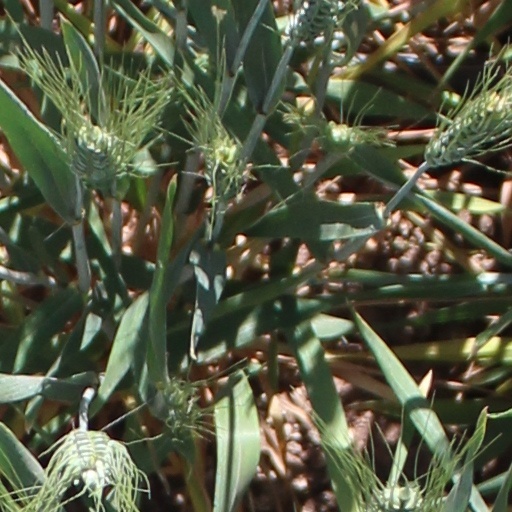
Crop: wheat